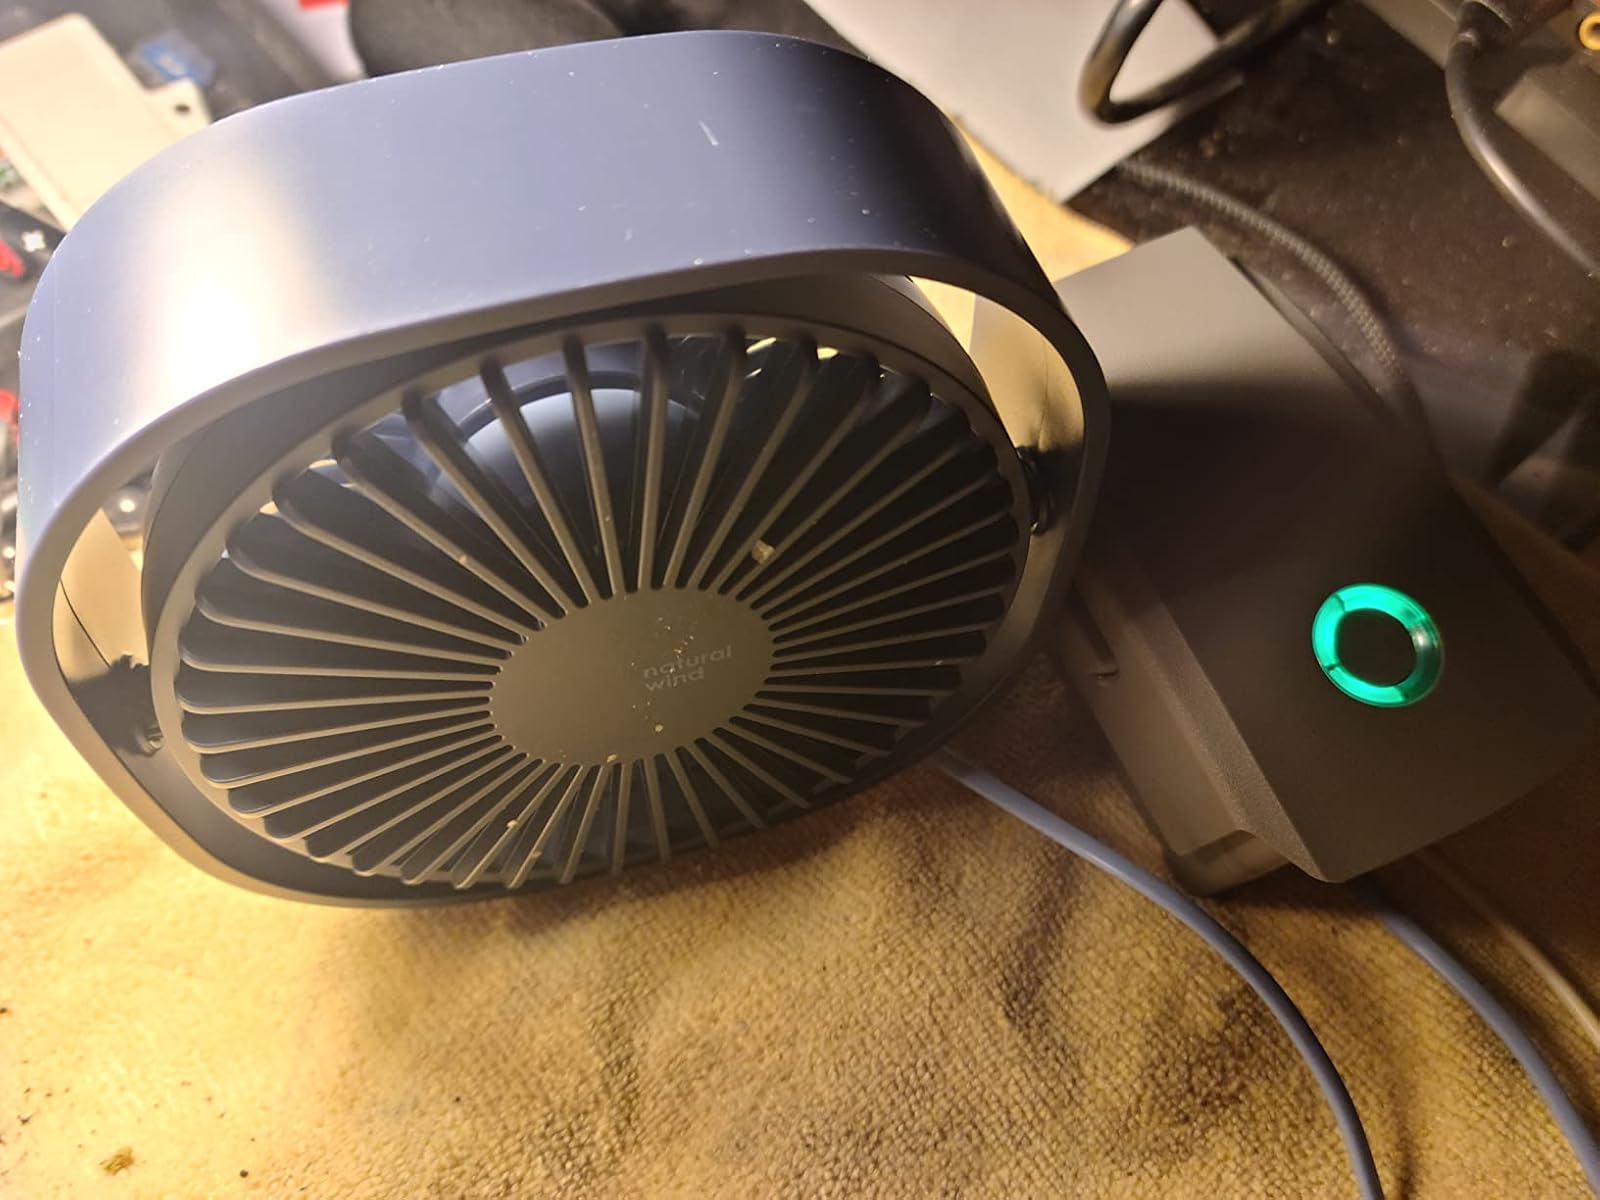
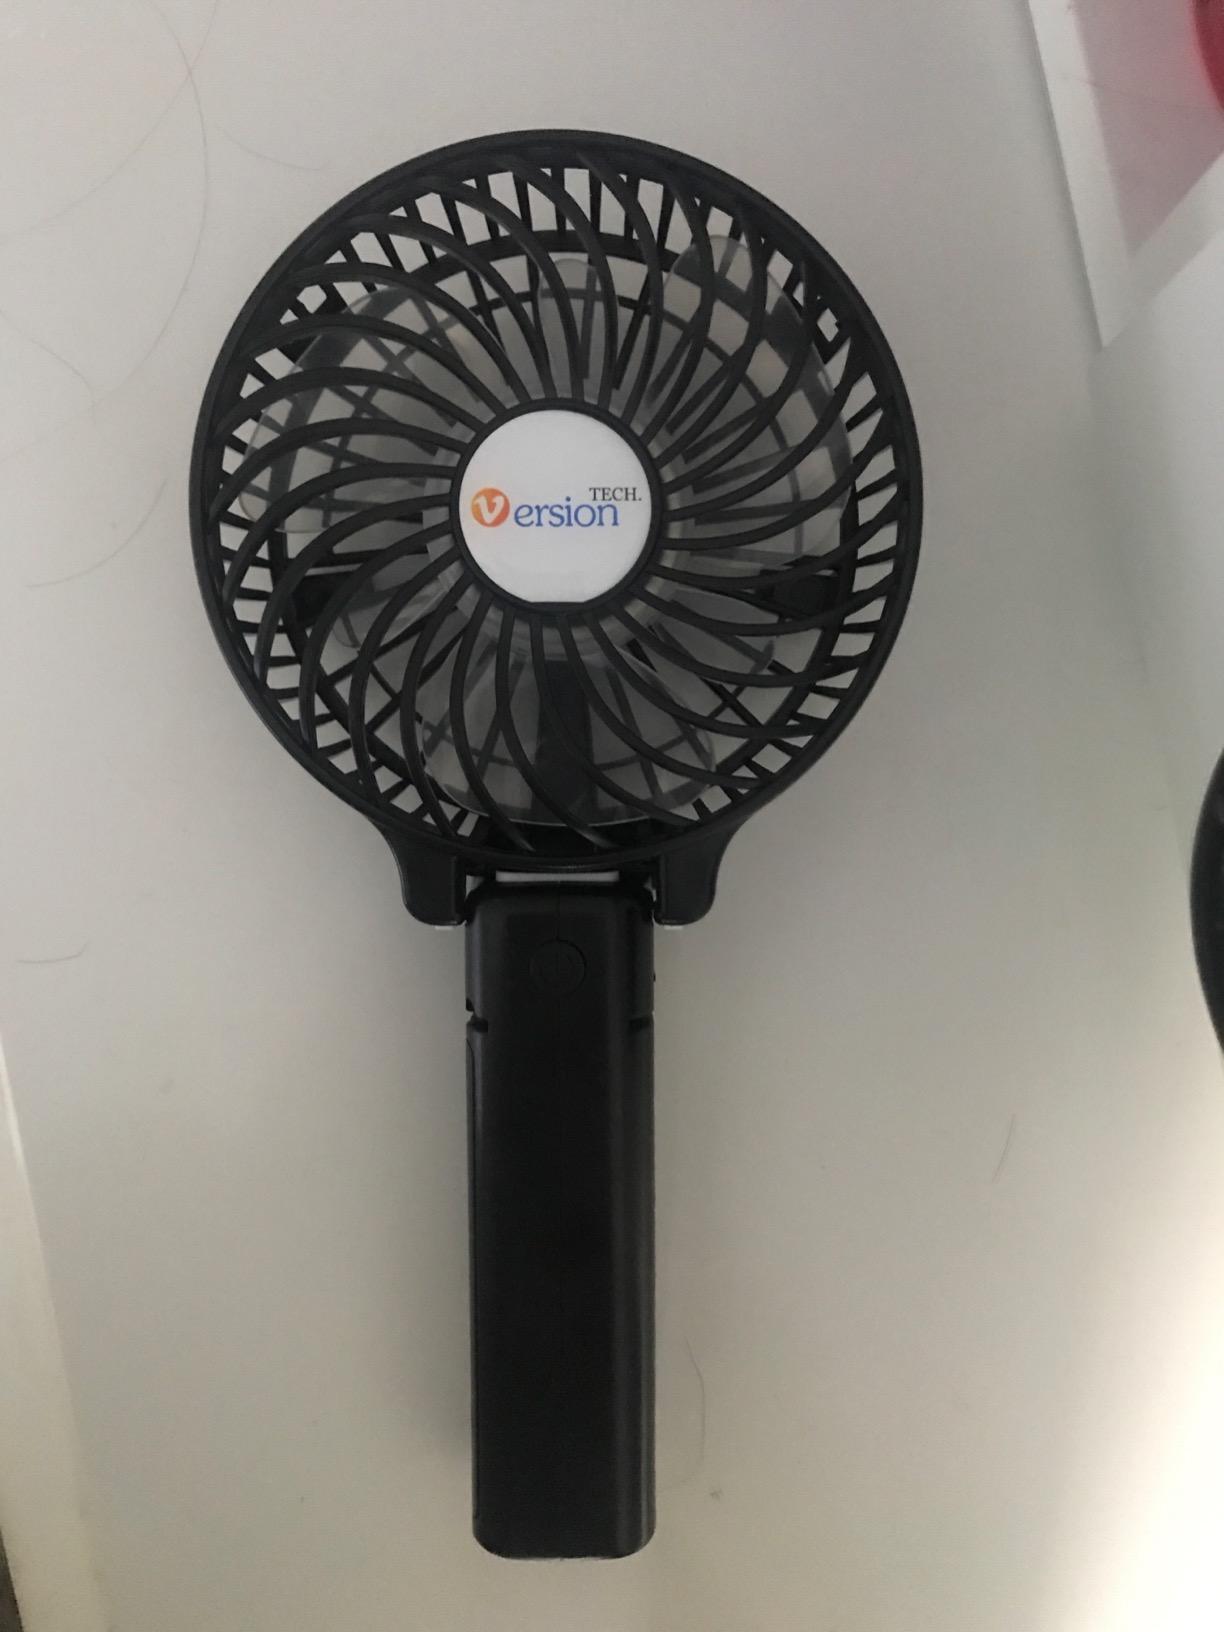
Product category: fan
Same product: no